Pamona people

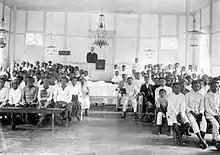
Celebration of Eucharist in Poso, Sulawesi, 1937.

Traditionally, the Pamona people have a style of music in a form of spoken word poetry. An example of this style of music frequently sung among village folk in the 1940s:-